The Lonely Man of Faith

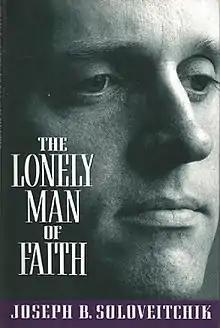
First edition (1992)

The Lonely Man of Faith is a philosophical essay written by Rabbi Joseph B. Soloveitchik, first published in the summer 1965 issue of Tradition, and later as a book by Doubleday in 1992.